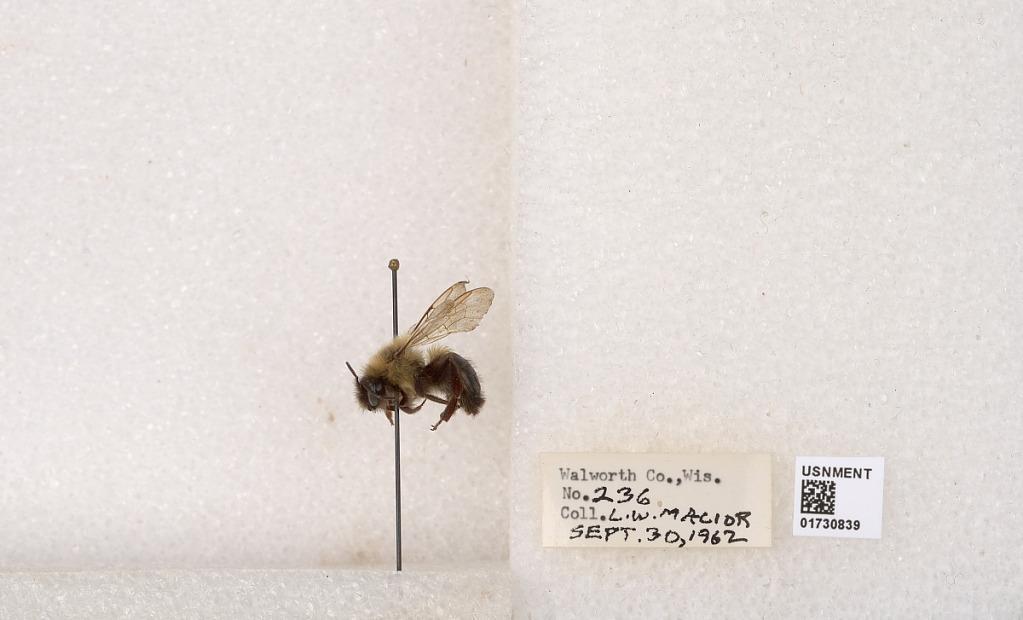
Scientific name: Bombus impatiens Cresson
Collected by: L. Macior
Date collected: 1962-9-30
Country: United States
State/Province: Wisconsin
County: Walworth
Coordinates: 42.6685, -88.5419